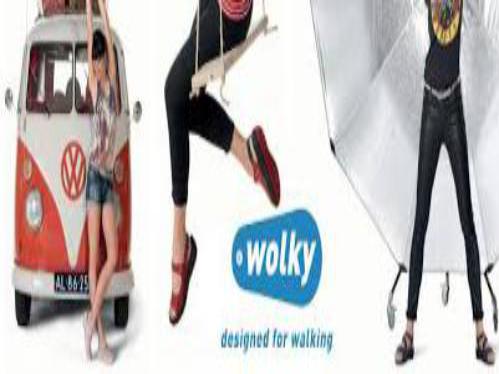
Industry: Clothes